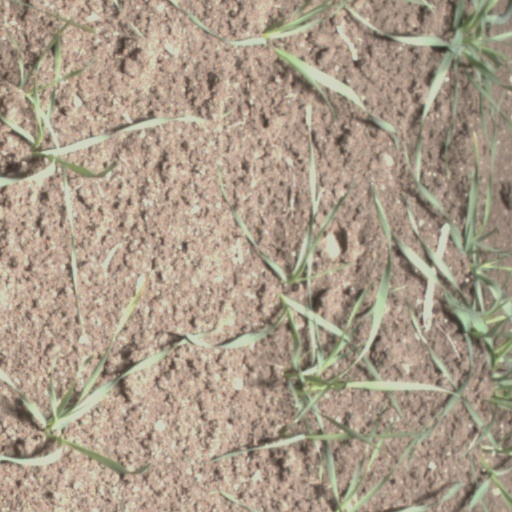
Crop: wheat